Mohcine Jazouli

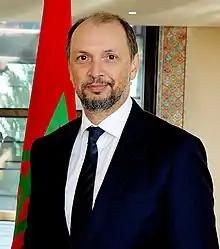

Mohcine Jazouli (born 10 March 1967) was the Moroccan Delegate-Minister to the Head of Government of Investment, Convergence and the Evaluation of Public Policies. He was appointed as minister on 7 October 2021 until October 2024.